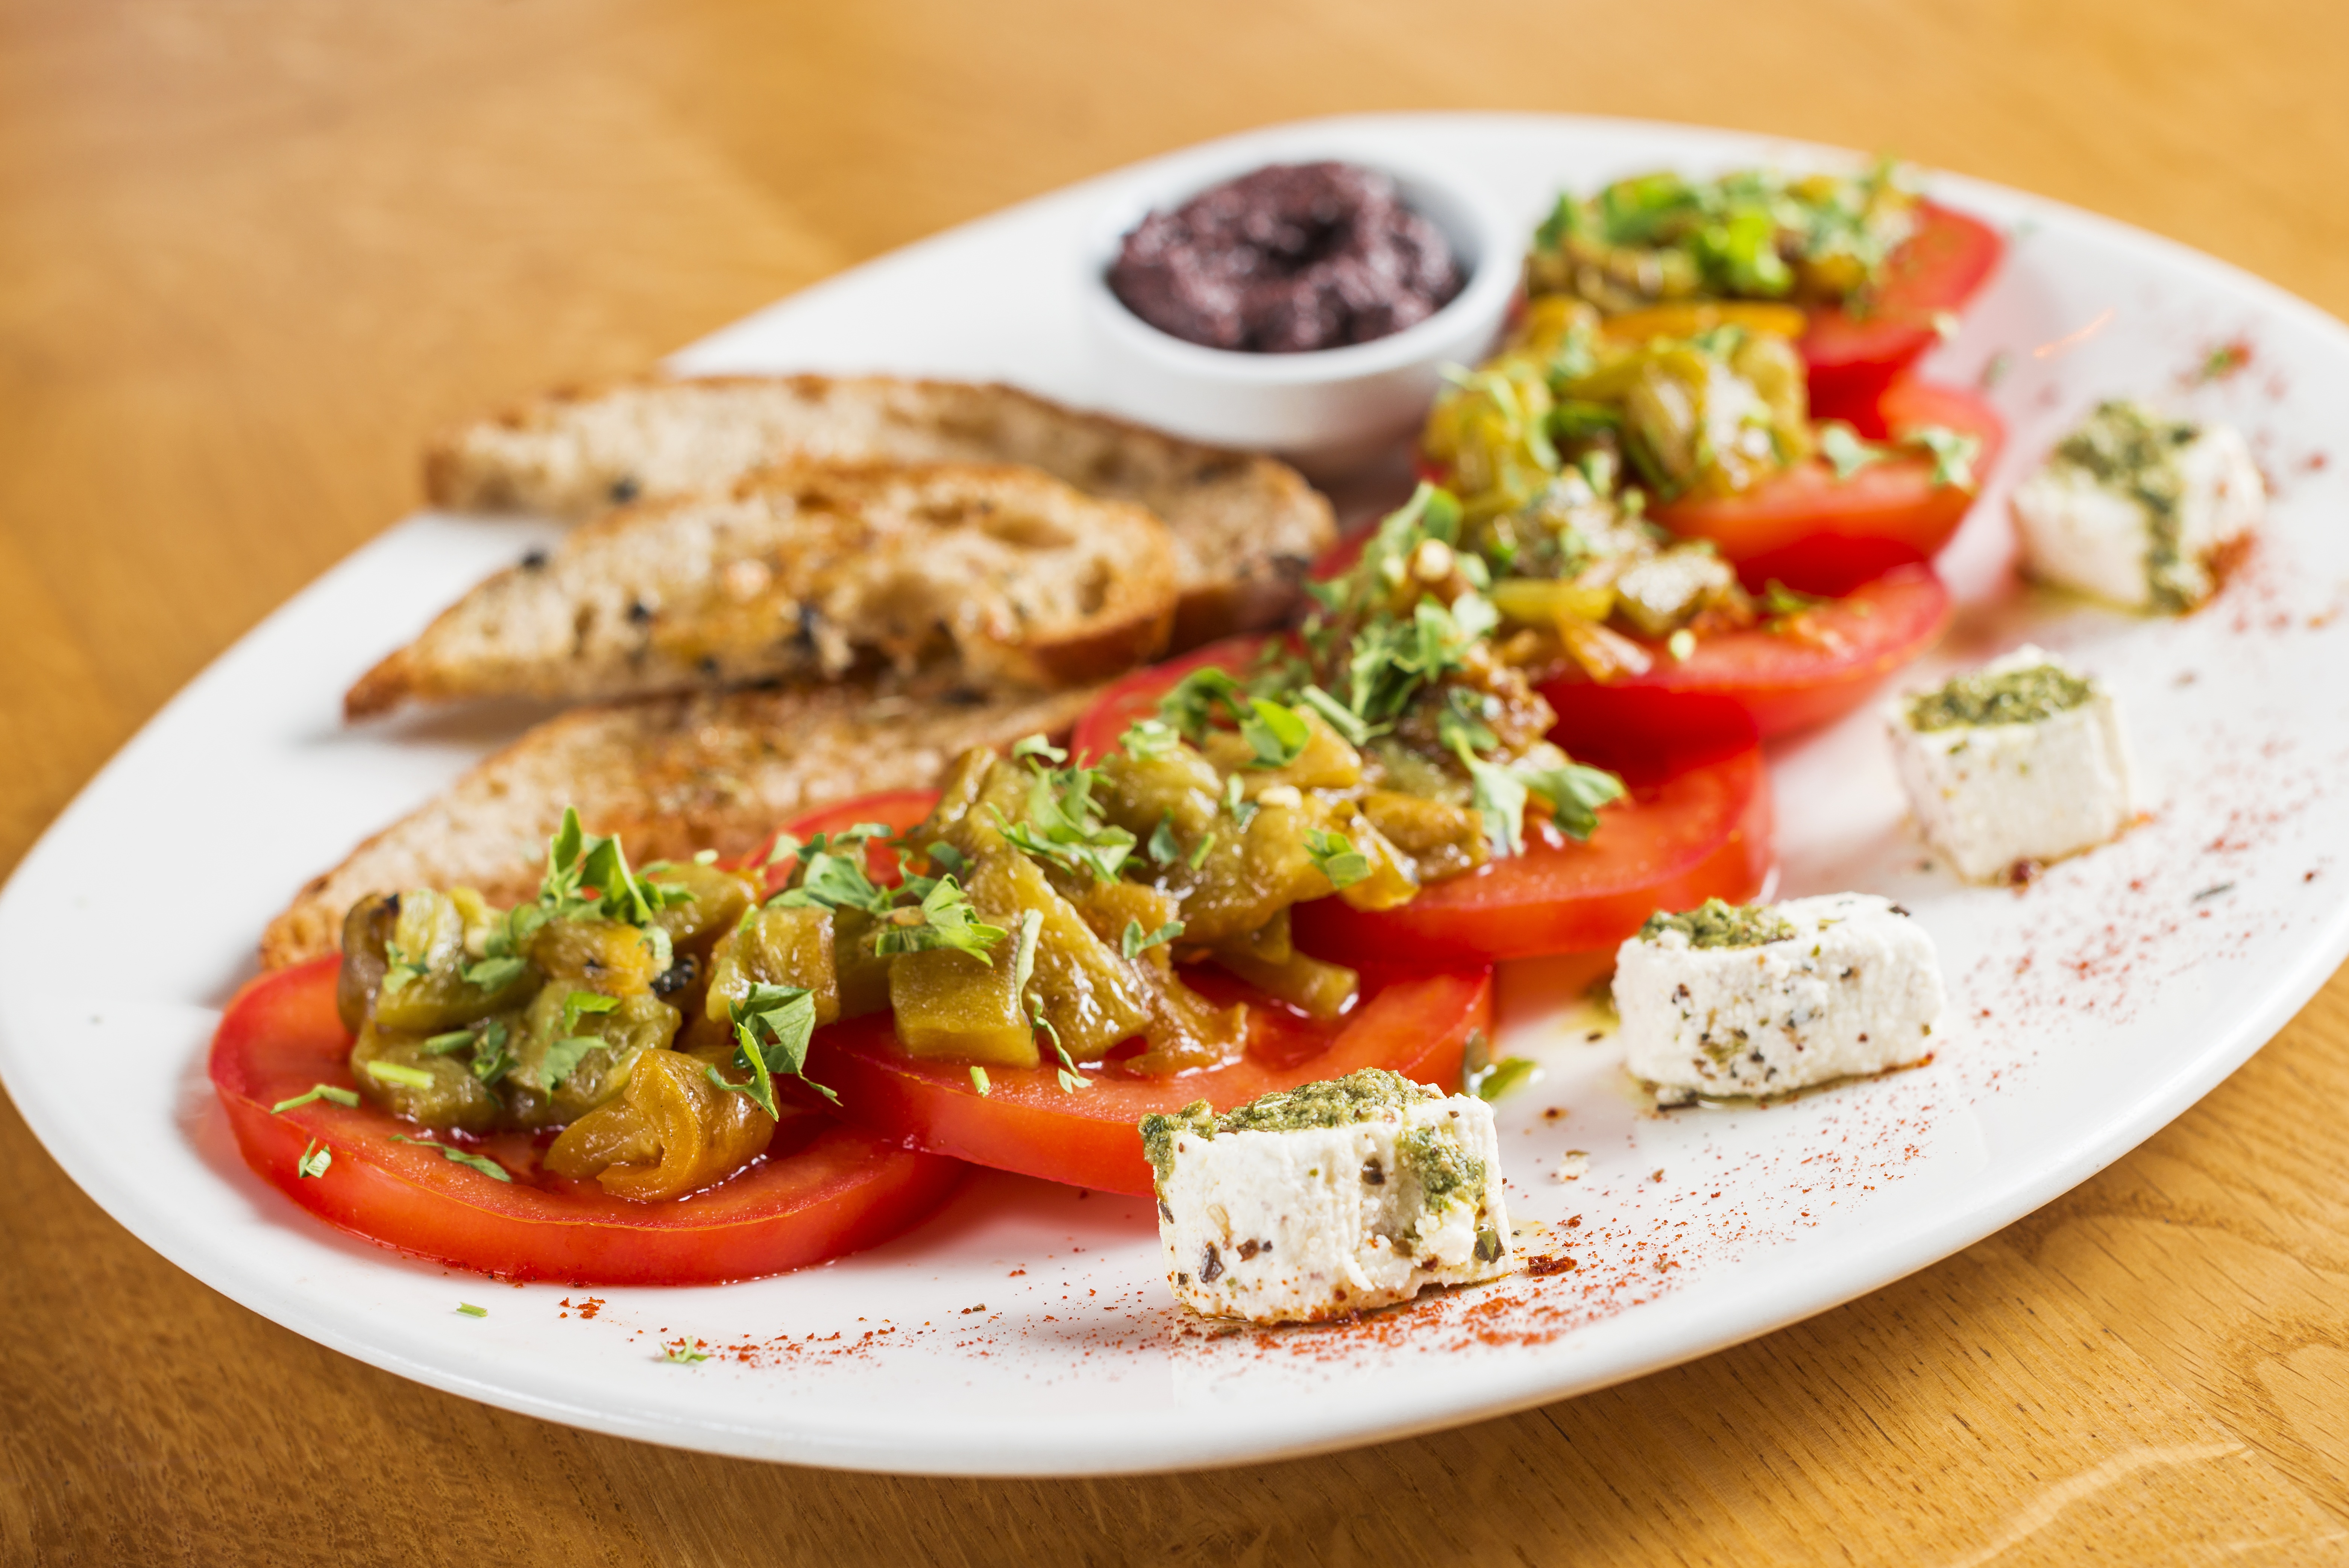
table, white, restaurant, dish, meal, food, cooking, produce, vegetable, menu, plate, breakfast, gourmet, meat, lunch, cuisine, delicious, bread, cooked, eating, dining, dinner, party, bruschetta, greek food, gourmet food, tostada, flatbread